Gender gap in Pakistan

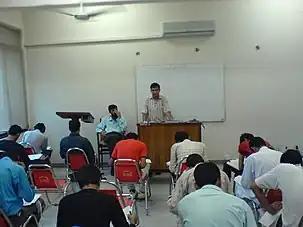
A standard classroom in Pakistan

While the country of Pakistan has low educational numbers, the gender gap present in education also differs by location, as certain areas hold higher differences in educational attainment and enrollment between girls and boys than others. In rural areas, which compromise about 68% of the population of the country, the number of boys enrolled is about 1.5 times more than the number of enrolled girls, with 11.5 million boys and 7.6 million girls. In urban areas, the number of students enrolled is significantly less with the number of boys enrolled being 1.1 times bigger than the number of girls, with 7.5 million boys in school and 6.5 million girls. In areas with poor school enrollment such as Balochistan, a majority of women never attended school, approximately 70%, while less than half, 40%, of men never enrolled.